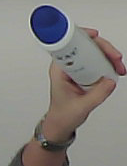
Product: dove_spray